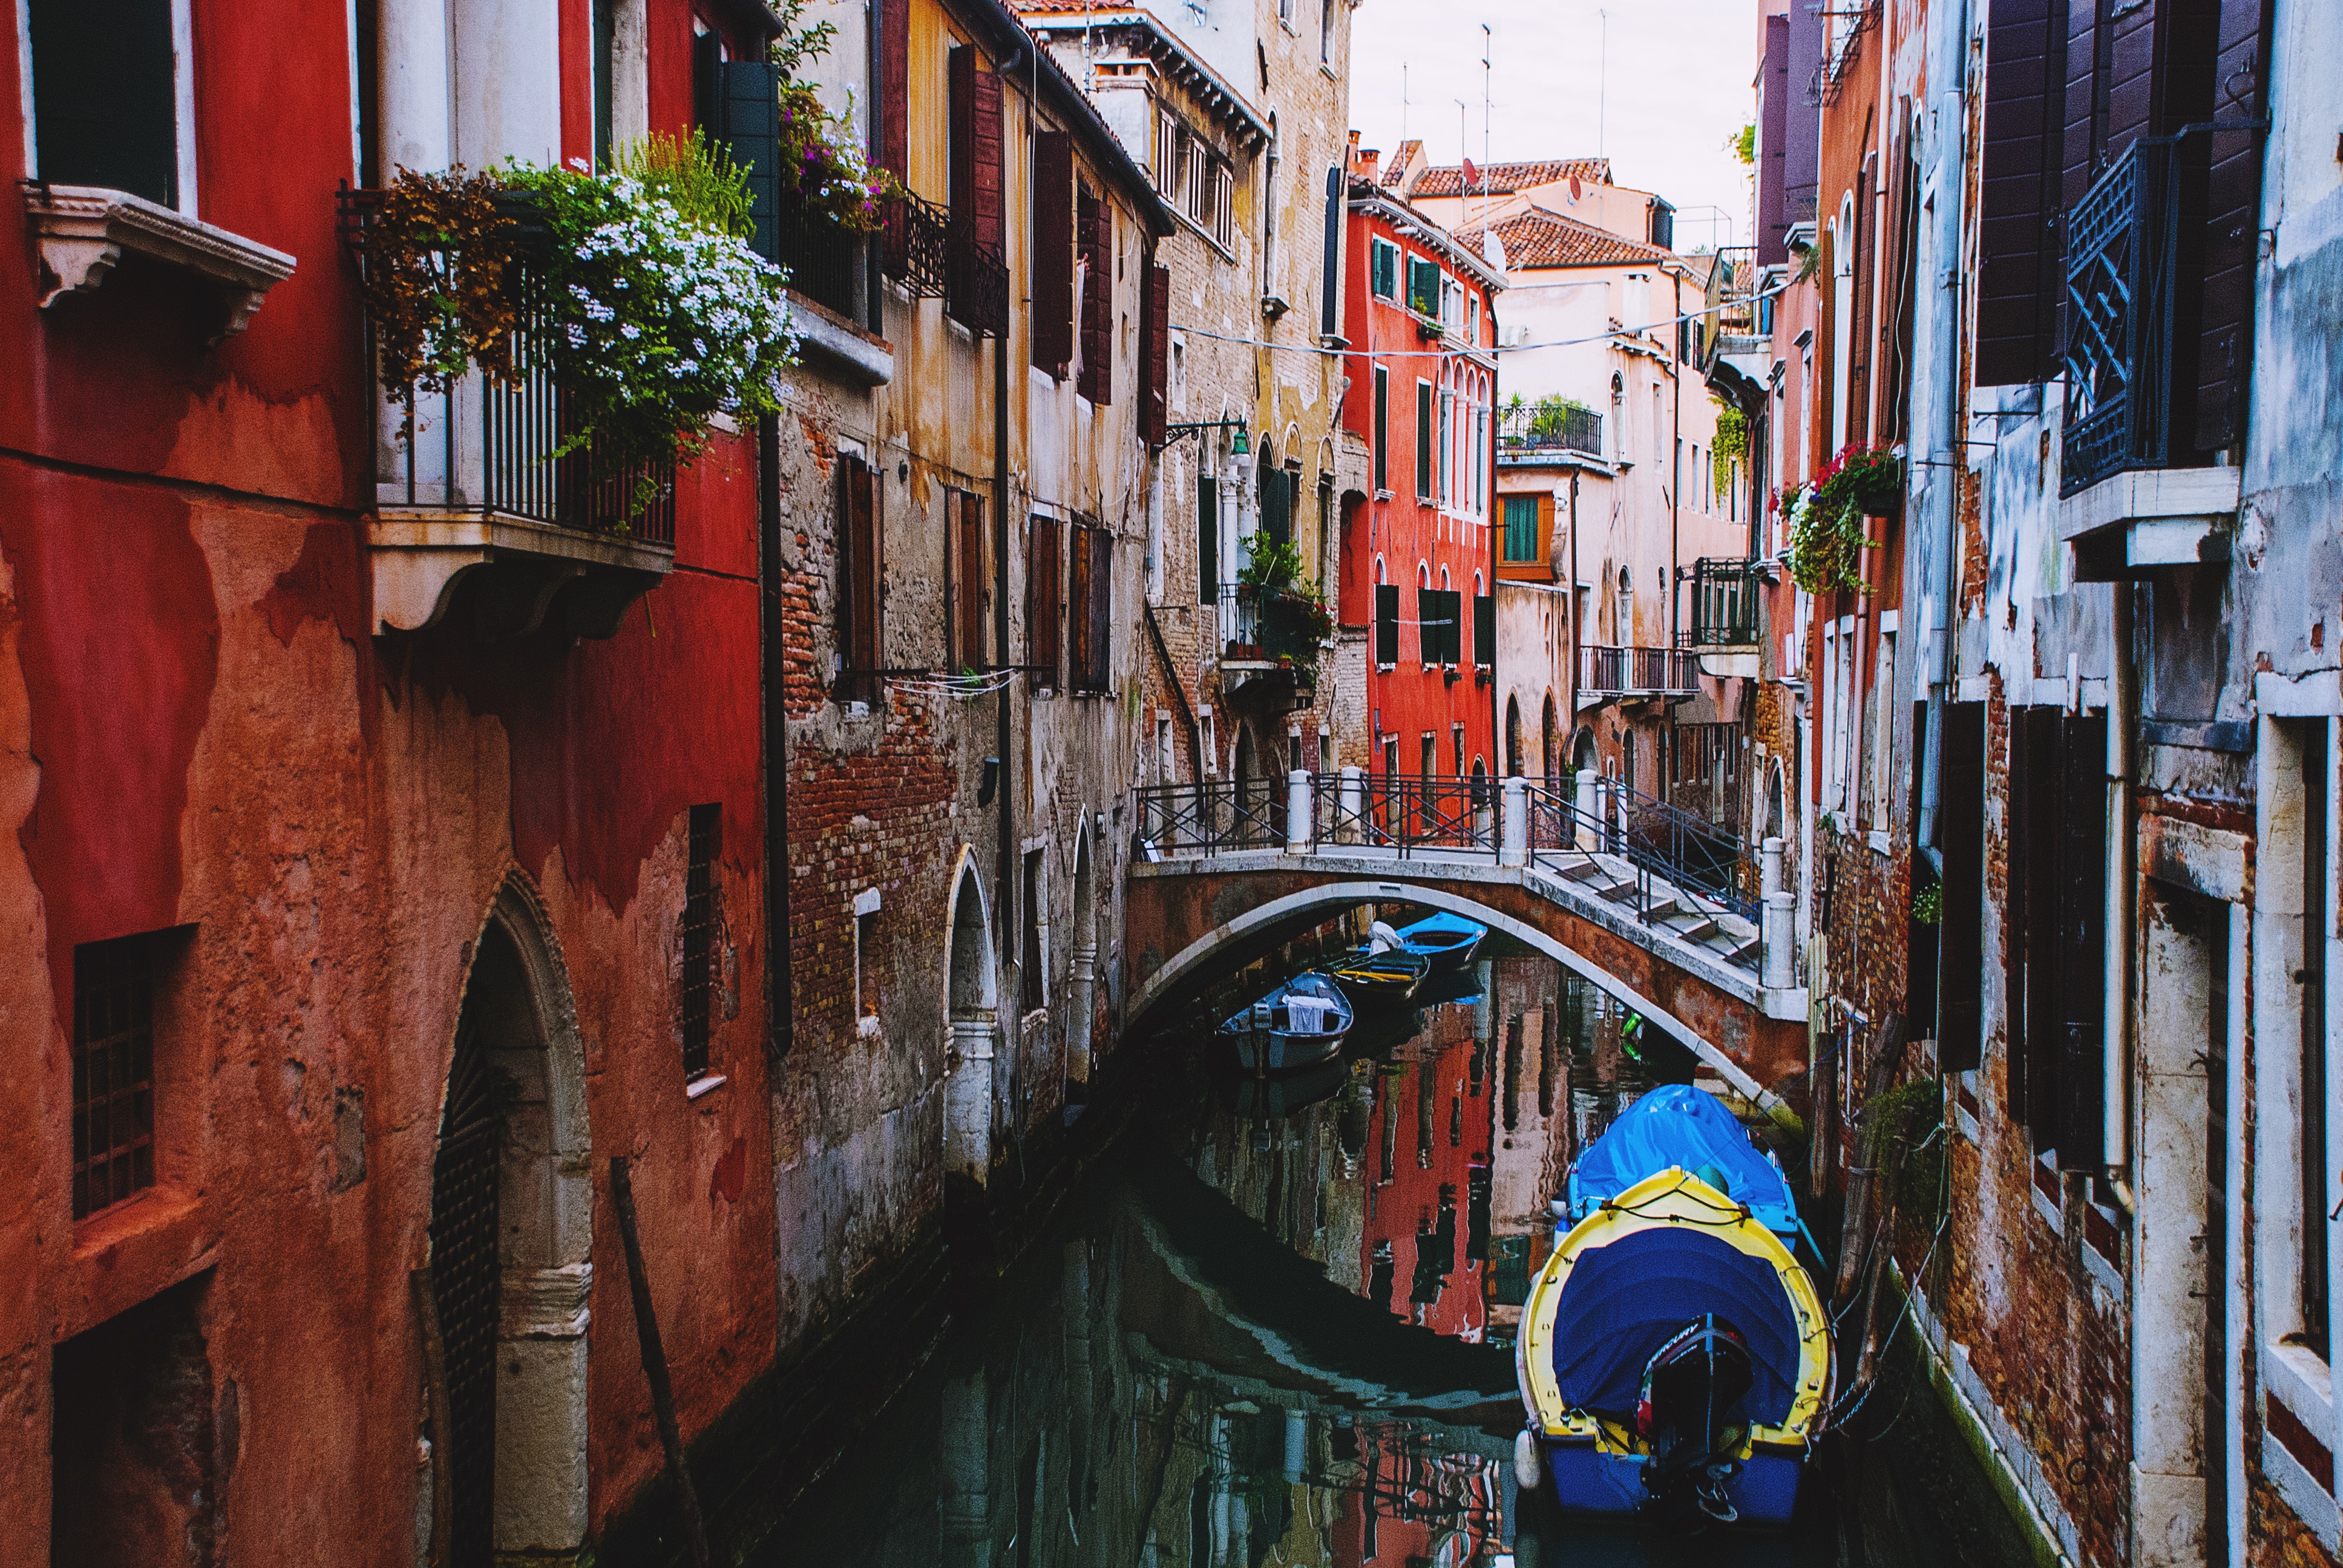
road, boat, bridge, street, town, alley, canal, cityscape, travel, vehicle, color, venice, waterway, buildings, infrastructure, boats, gondola, urban area